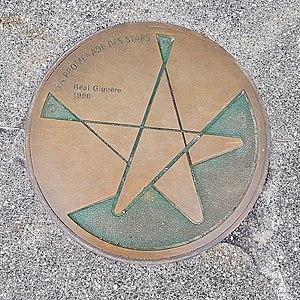
Joseph Louis Réal Giguère est un animateur de télévision, un animateur de radio, un scénariste et un acteur québécois.